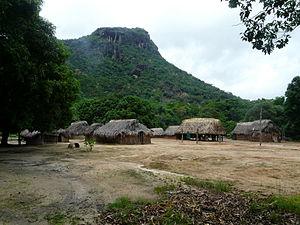
Cedeño est l'une des 11 municipalités de l'État de Bolívar au Venezuela. Son chef-lieu est Caicara del Orinoco. En 2011, la population s'élève à 67 000 habitants.